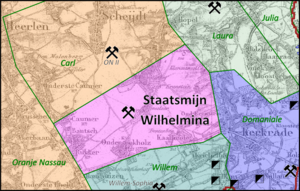
Voici une liste de mines de charbon triée en fonction du nom de la mine et de sa localisation.